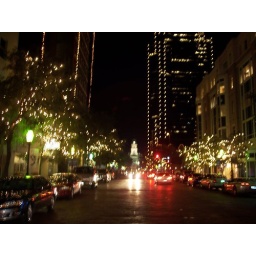
Night view of the clock :) Yes...I had to get in the middle of the street to take this lol